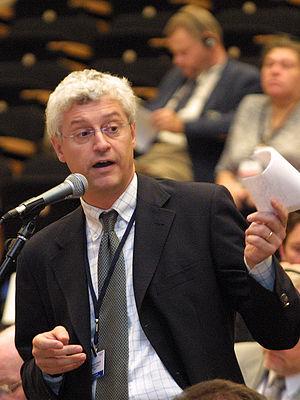
Giovanni Kessler est un magistrat et une personnalité politique italienne.